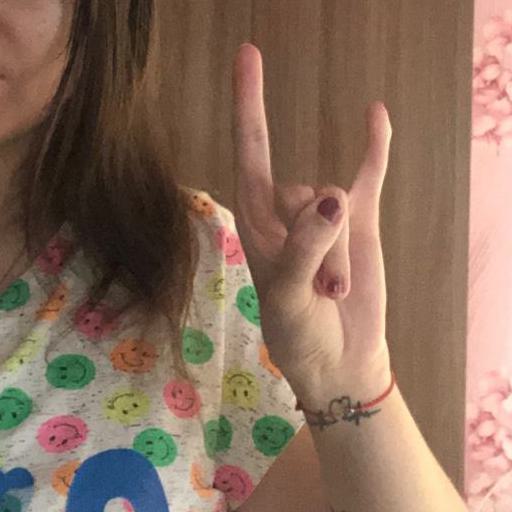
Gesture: rock